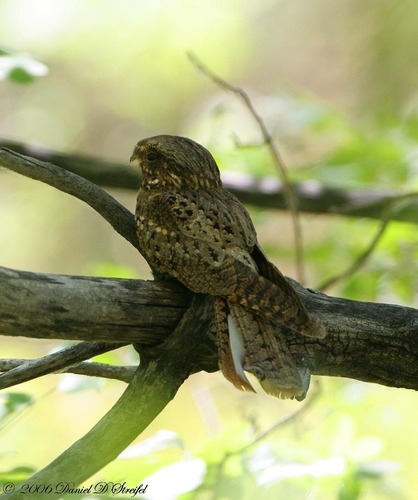
the bird has a small eyering as well as a black bill that is small.
this bird has spotted wings and tail and a stumpy head.
the brown and yellow bird has a small rounded head and downward pointed beak.
this bird has a speckled belly and breast with a short pointy bill.
this is a brown and black spotted bird with a large head and small hooked beak.
the bird has a very busy pattern of black, grey, and yellow all over its body.
this bird has wings that are brown and has a small bill
this bird has wings that are brown and has a short bill
this bird has a snake-like color feather scheme with the back, crown, and wing secondaries a mixture of green and black.
this bird has a flat head and black, brown, and yellowish spots along its body.
Species: Chuck Will Widow